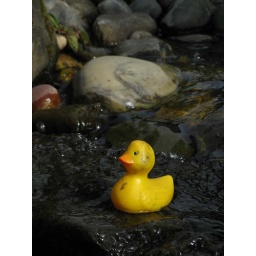
A little rubber duck someone placed in their water feature.